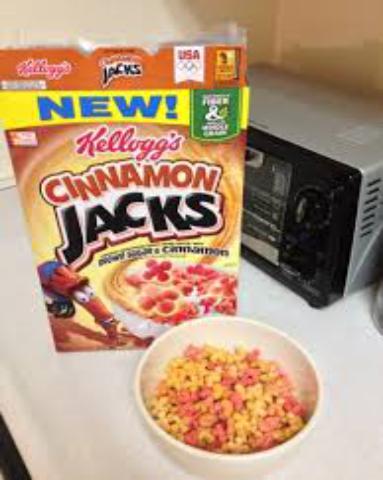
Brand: Cinnamon Jacks
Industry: Food